West Coast Naval Command

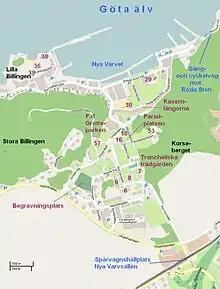
Map of Nya Varvet.

Prior to the Defence Act of 1982, the government proposed to the Riksdag in its Bill 1981/82:102 new savings within the Swedish Armed Forces. Among other things, that the basic training at the West Coast Military Command with Älvsborg Coastal Artillery Regiment would be reduced to a greater extent than what the Supreme Commander had proposed. The remaining basic training would then be limited to mainly radar and naval mine training. Furthermore, the government proposed that and that Älvsborg Coastal Artillery Regiment should be separated from the West Coast Military Command, and instead form an independent unit. The government also proposed, for regional policy reasons, that the Swedish Navy Officer College in Gothenburg ("Marinens officershögskola i Göteborg", MOHS G) and the main part of the Swedish Navy Medical School ("Marinens sjukvårdsskola", MSjukvS) be located in Karlskrona. The background to the savings and the restructuring in Gothenburg, was due to the fact that the government wanted to keep the basic training at Härnösand Coastal Artillery Regiment (KA 5). The activities that remained at the West Coast Military Command in Gothenburg were concentrated to Västerberget and Käringberget. Through Government Bill 1983/84:112 the Riksdag decided on 15 March 1984 that Nya Varvet would be left, and that the basic training battalion at Älvsborg Coastal Artillery Regiment would be disbanded, and that rear maintenance and major inspections of naval ships would be concentrated at the South Coast Naval Base and the East Coast Naval Base.